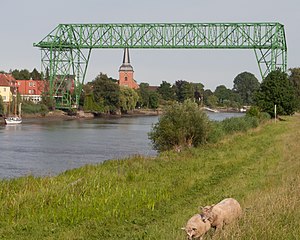
Hængefærgen Osten–Hemmoor / Galleri
Hængefærgen Osten–Hemmoor er en hængefærge som krydser floden Oste mellem byerne Osten og Hemmoor i Niedersachsen, Tyskland.